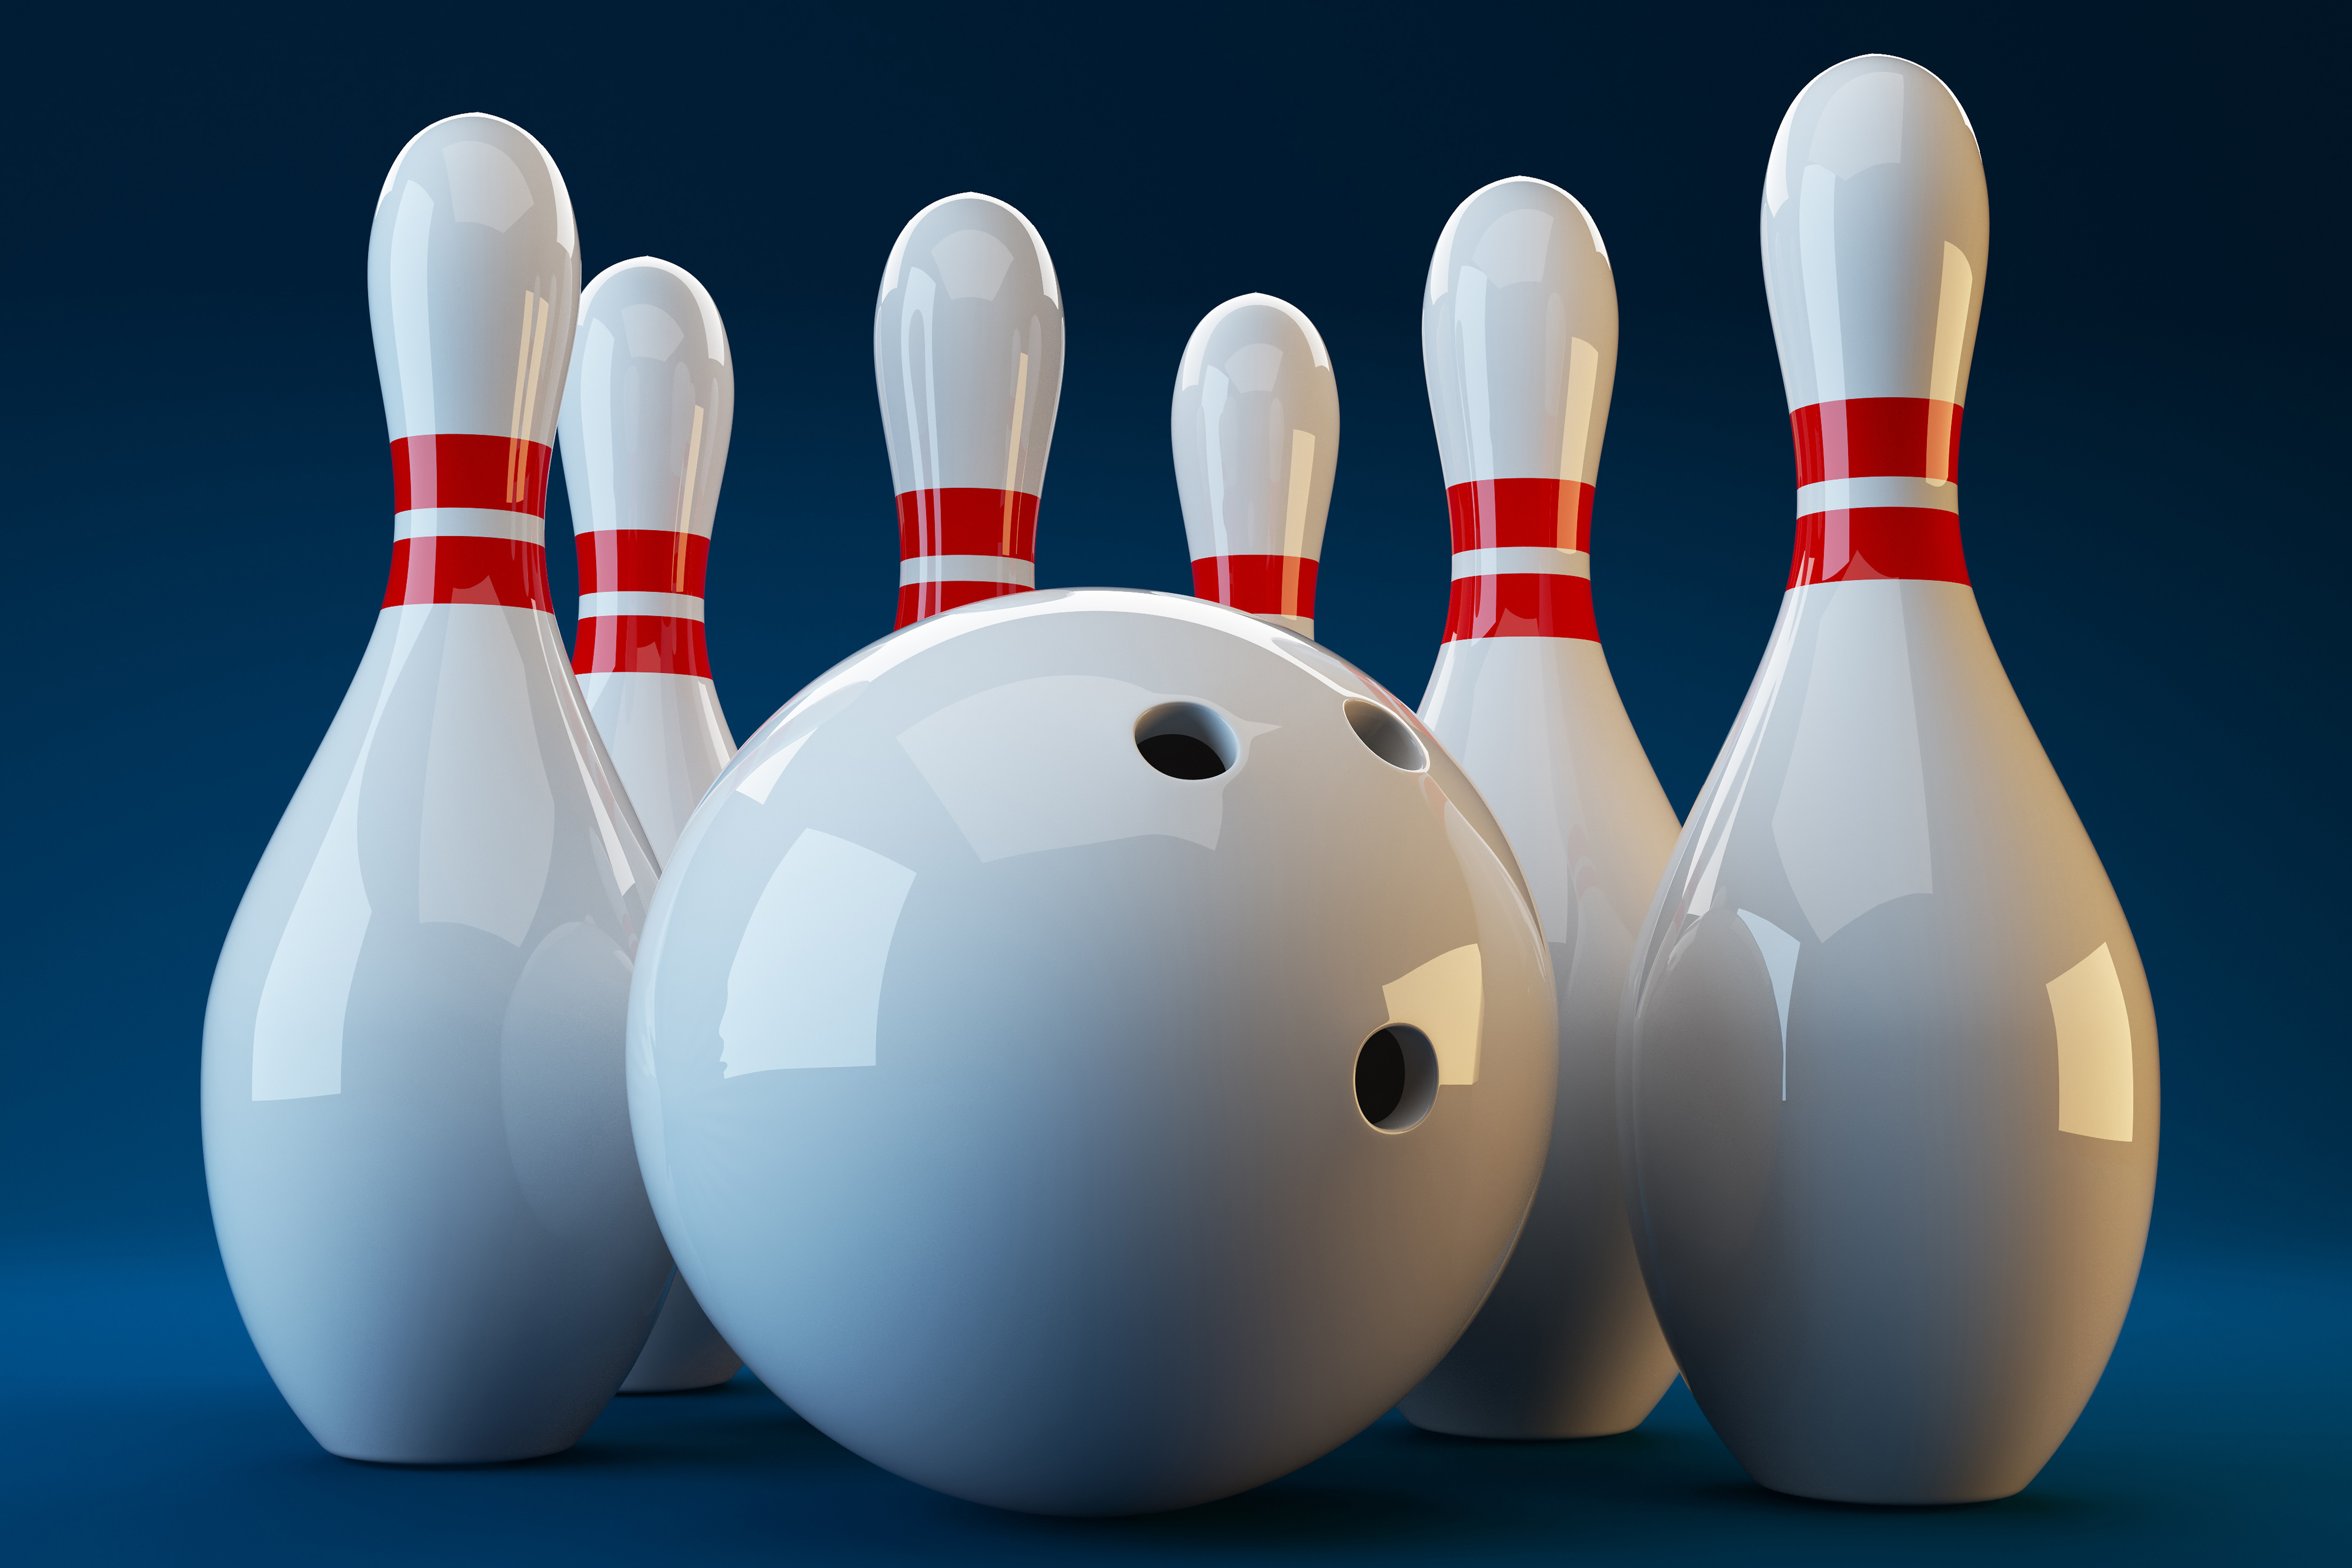
bowling equipment, bowling pin, ten pin bowling, bowling, ball, Skittles sport, bowling ball, sports equipment